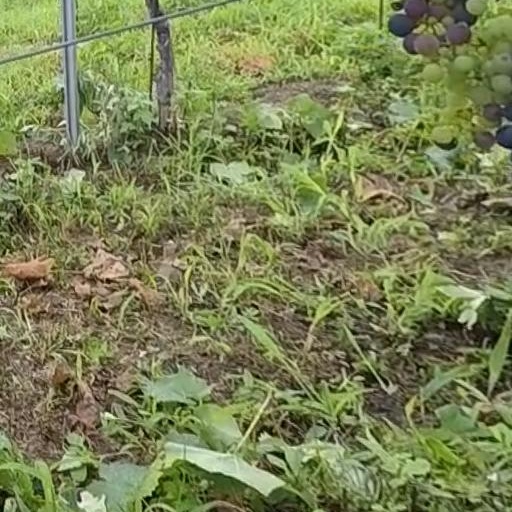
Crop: grape